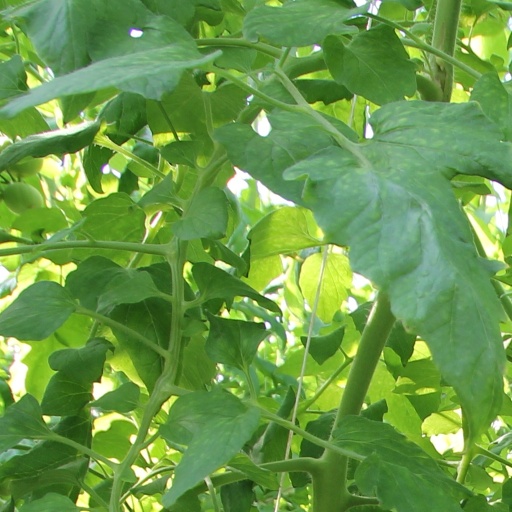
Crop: tomato